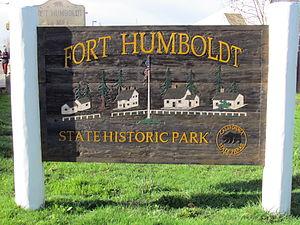
Le parc historique d'État du fort Humboldt est un parc d'État de Californie, situé à Eureka, aux États-Unis. Les panneaux analysent l'ancien fort de l'armée américaine, qui a fonctionné de 1853 à 1870, les interactions entre les américains européens et les amérindiens à peu près à la même époque, ainsi que l'équipement d'exploitation forestière et l'histoire ferroviaire locale de la région. Dans la collection, on trouve des trains, de l'équipement forestier, dont un moteur à vapeur Donkey parfaitement fonctionnel, et un authentique canoë amérindien. Le fort surplombe la baie de Humboldt d'une position la commandant au sommet d'une crête. les quartiers généraux régionaux de la côte septentrionale du système des parcs d'État de Californie y sont installés.